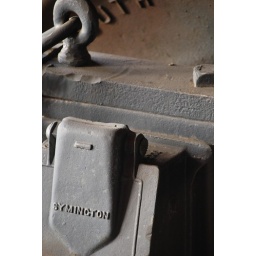
Detail of a train car in the Roundhouse at the NC Transportation Museum in Spencer, NC.